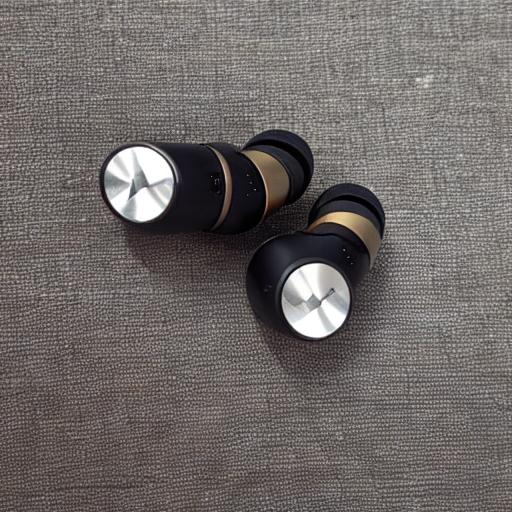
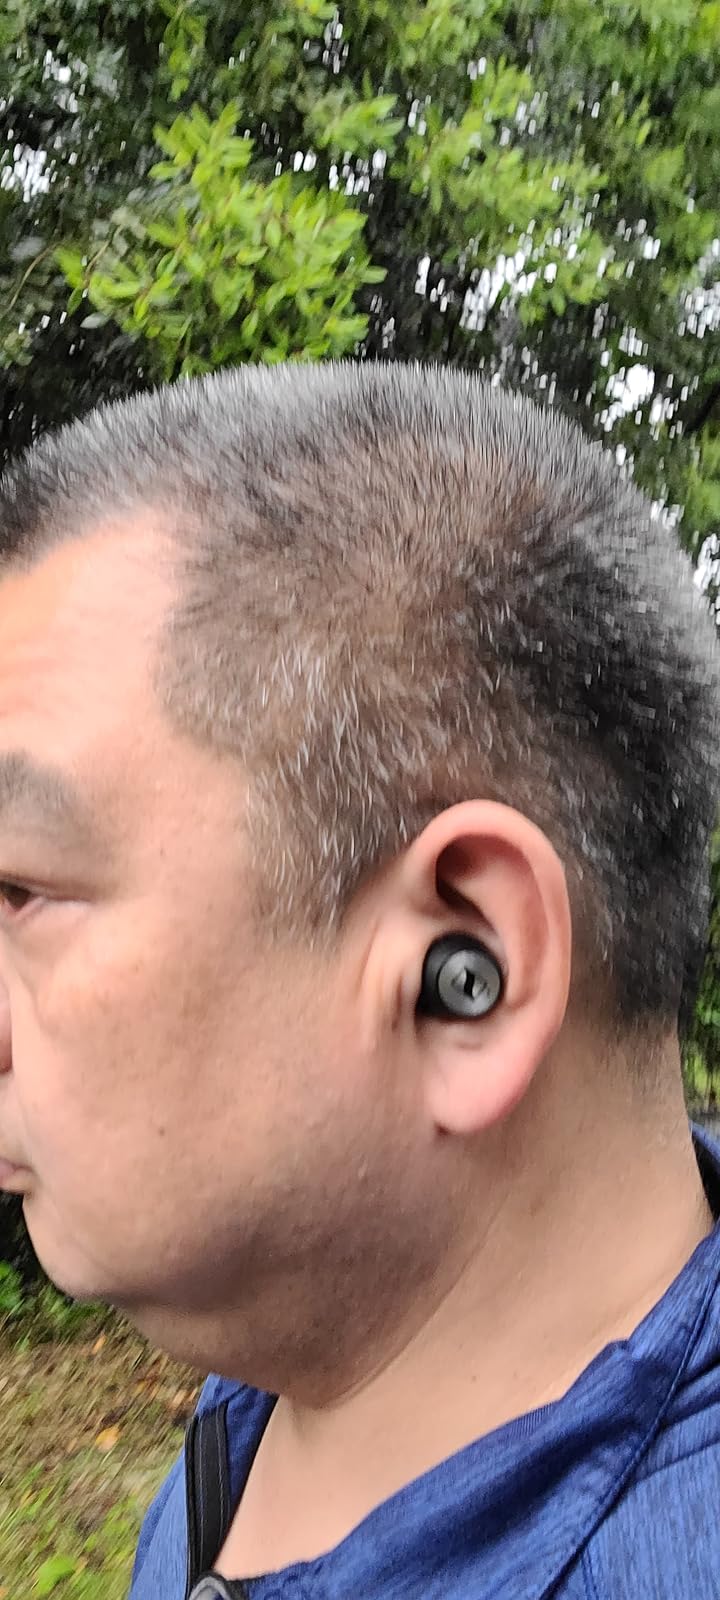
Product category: earbuds
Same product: no